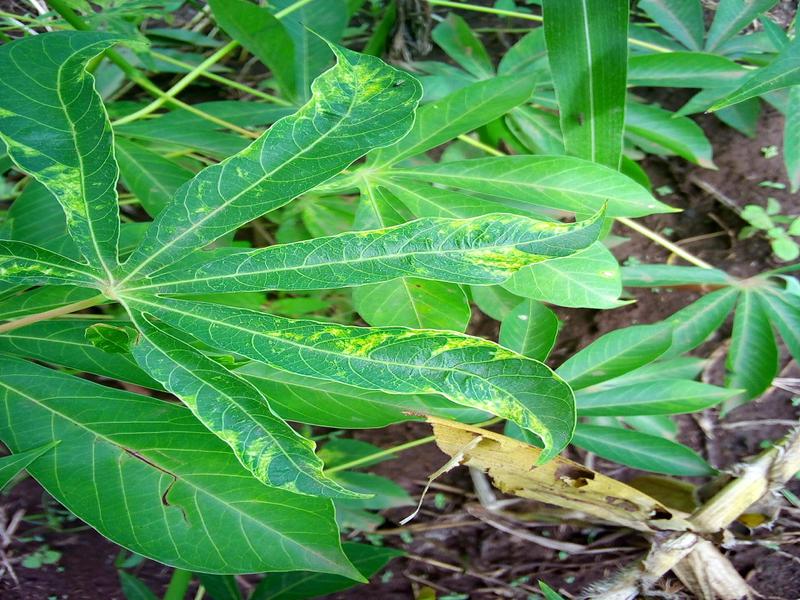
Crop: cassava
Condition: mosaic_disease